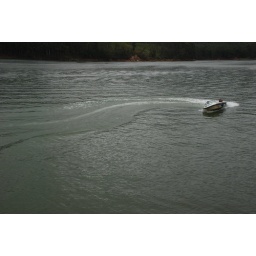
Some boat guy riding in water very fast. By covering entire follow thro I took this snap